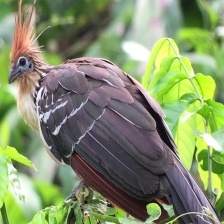
Species: HOATZIN
Scientific name: OPHISTHOCOMUS HOAZIN